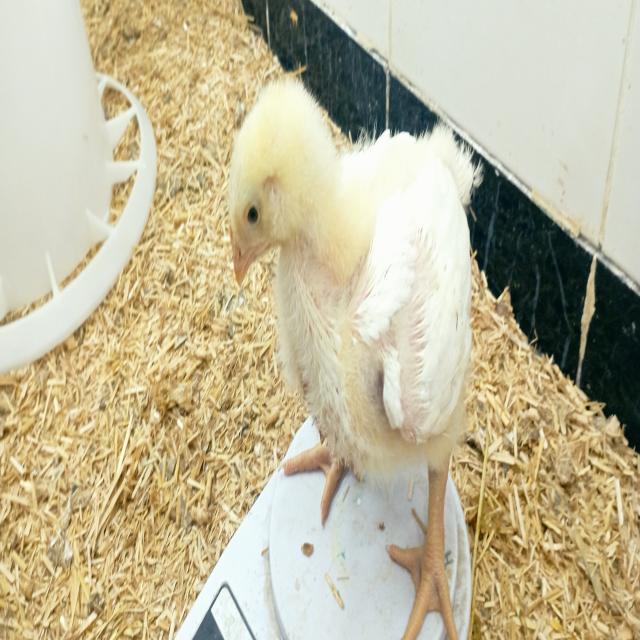
Weight: 562 g